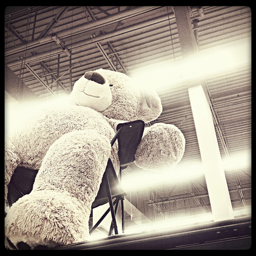
Black and white photograph of a teddy bear sitting in a chair.
A large stuffed teddy bear is sitting in a folding chair.
A big stuffed bear sitting in a chair with some lights near.
A teddy bear sitting in a chair in a large room
There is a giant stuff animal teddy bear in a chair